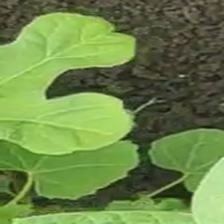
Weed species: Little_Mallow(Malva parviflora)